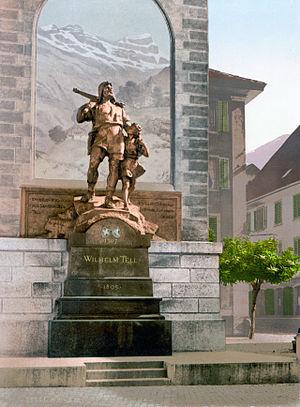
Guillaume Tell est un héros légendaire des mythes fondateurs de la Suisse. Son histoire est évoquée pour la première fois dans le livre blanc de Sarnen et dans le Tellenlied.
Les arts plastiques et visuels en Suisse englobent les artistes suisses et leur production artistique, toute œuvre artistique en Suisse ainsi que les lieux de d'apprentissage et de diffusion des arts plastiques et arts visuels, soit notamment la peinture, la sculpture, l'art vidéo et la photographie.